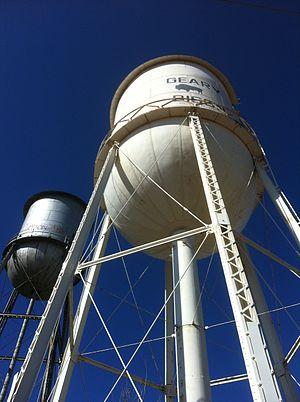
Geary est une ville du Comté de Blaine et du comté de Canadian en Oklahoma.